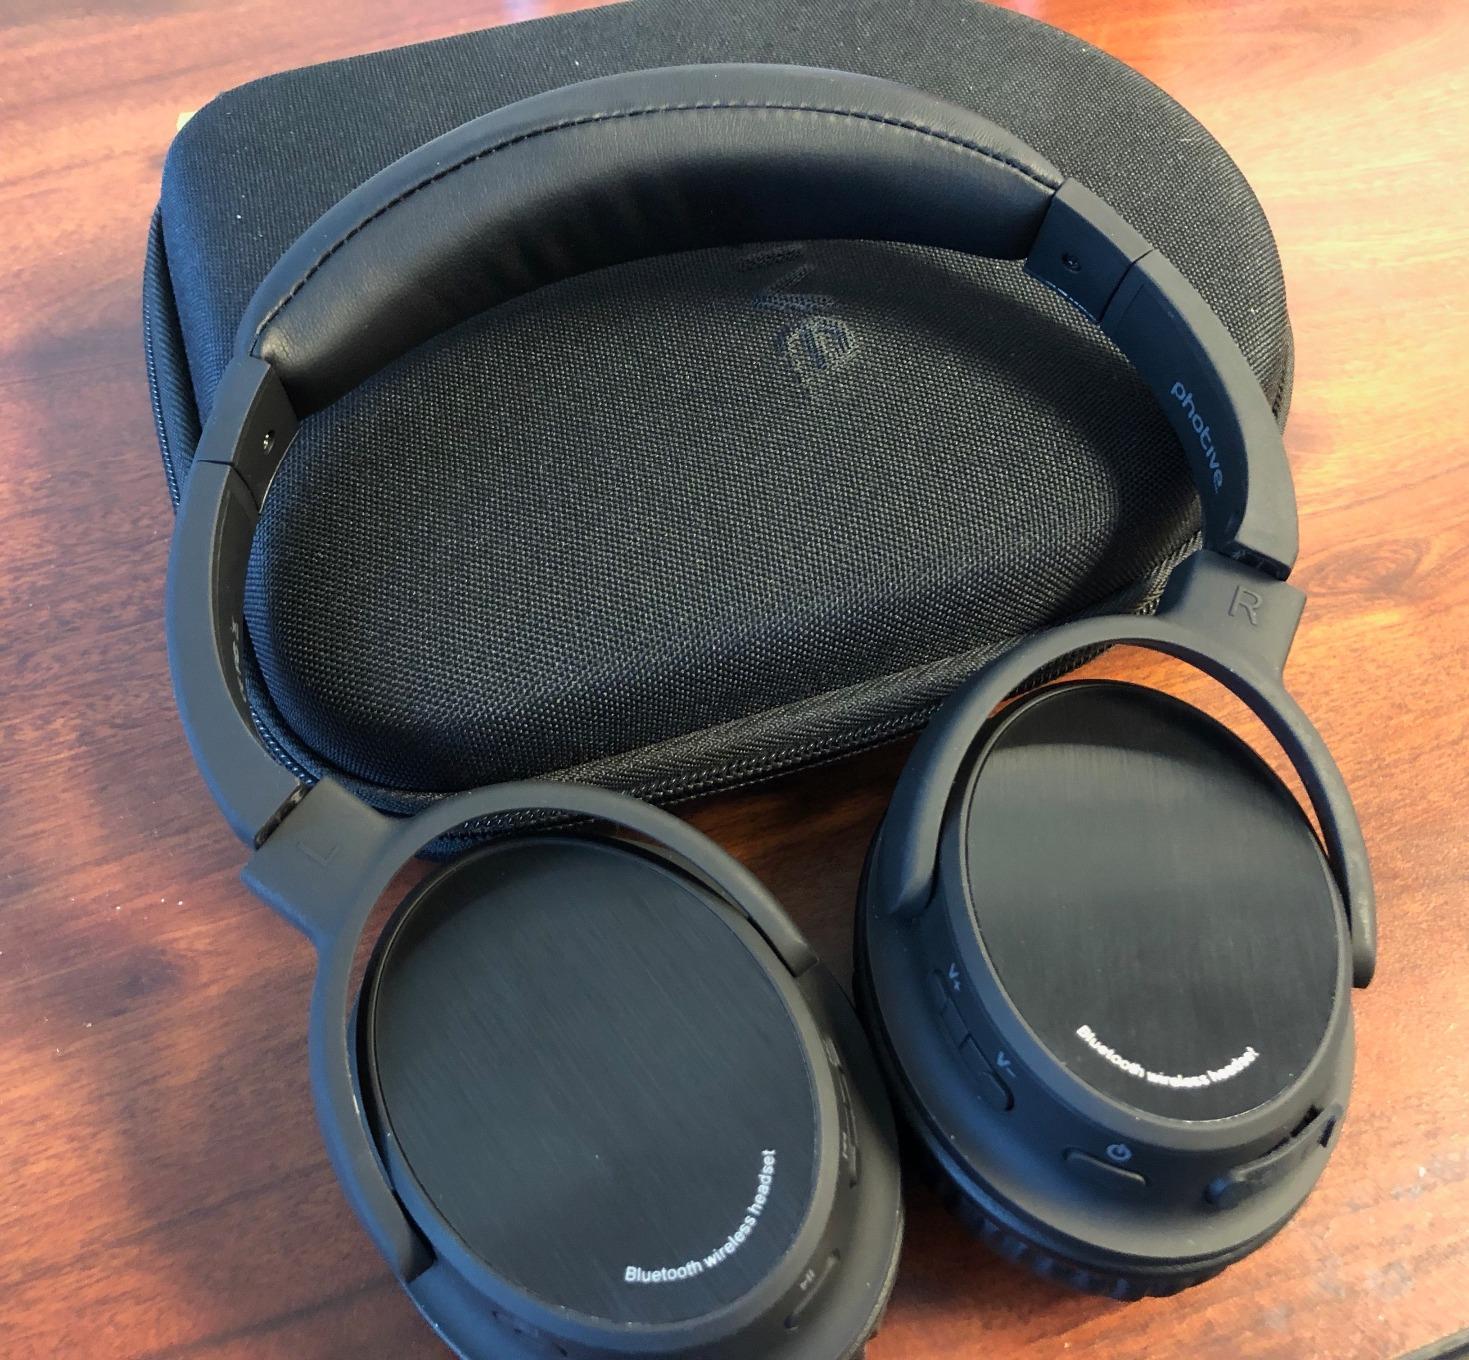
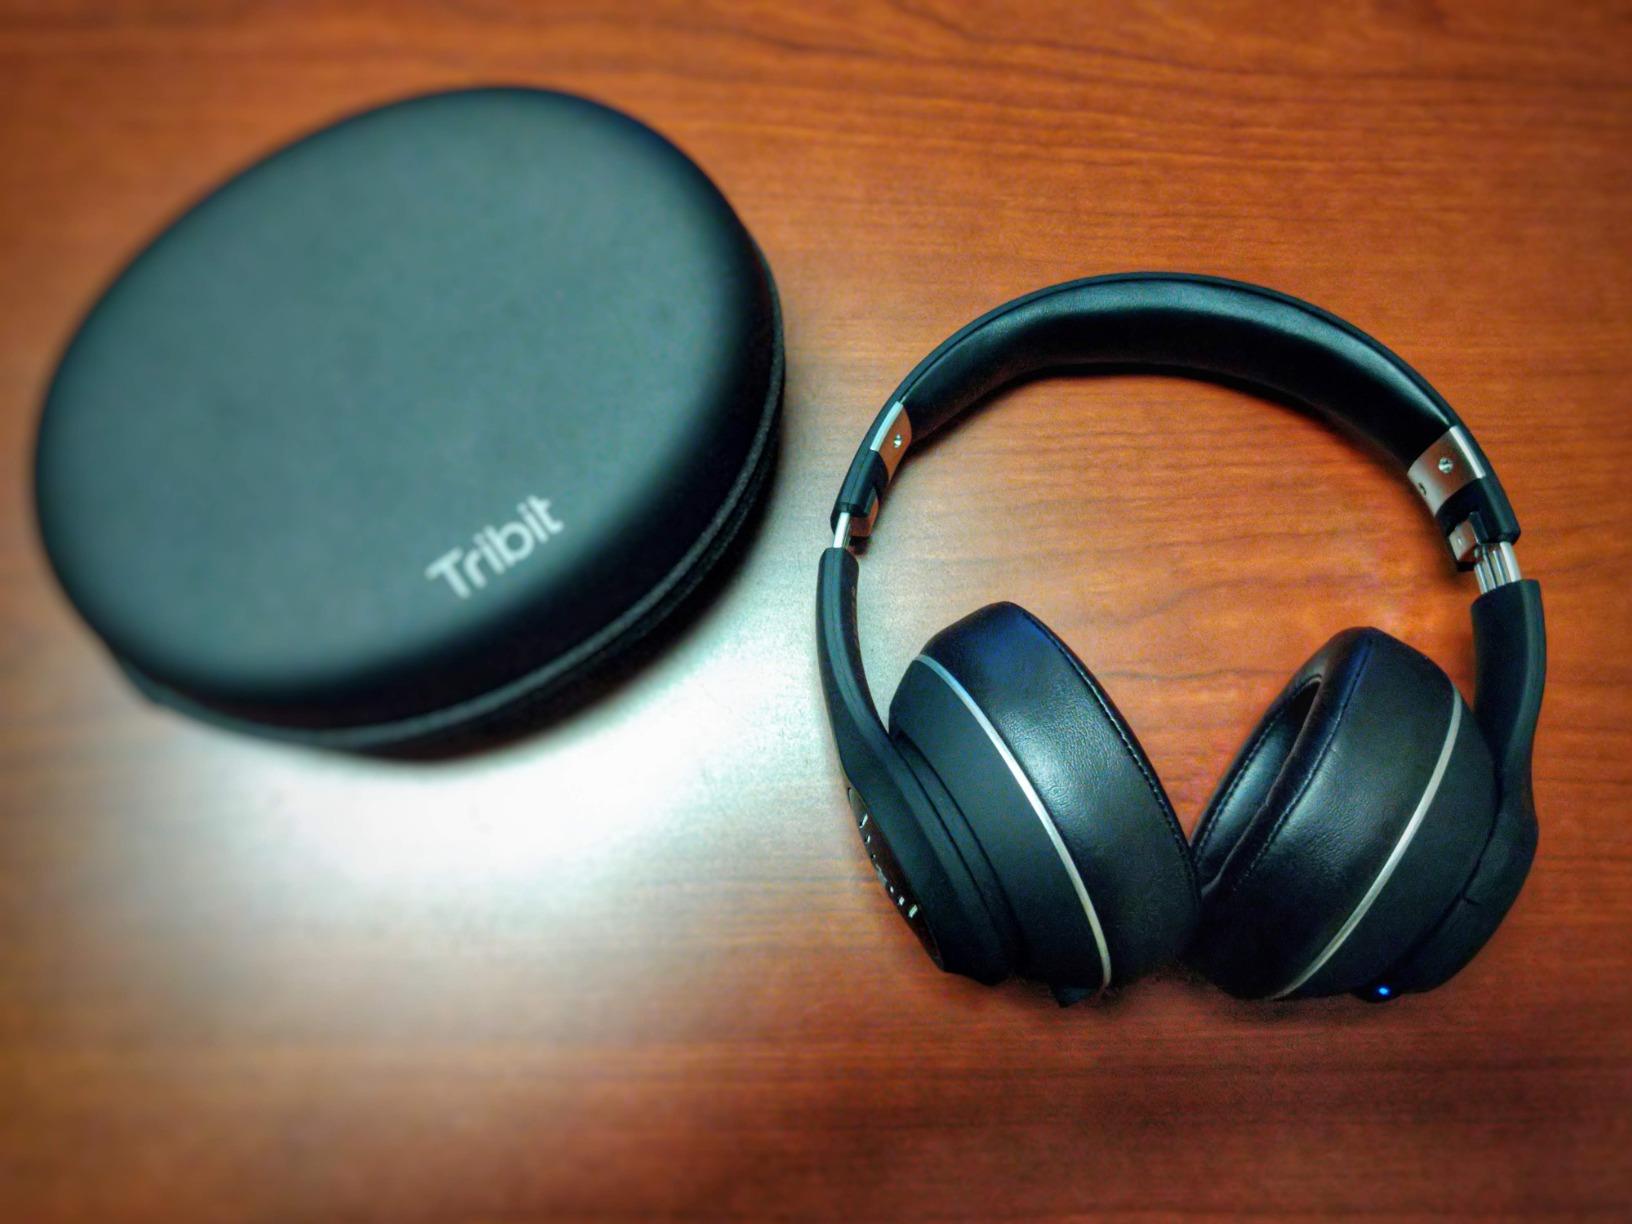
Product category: headphones
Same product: no